Polish resistance movement in World War II

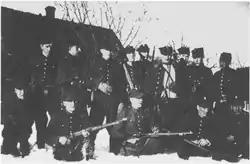
"Hubal" and his partisan unit –winter 1940

During the night of 21–22 January 1940, in the Soviet-occupied Podolian town of Czortków, the Czortków Uprising started; it was the first Polish uprising during World War II. Anti-Soviet Poles, most of them teenagers from local high schools, stormed the local Red Army barracks and a prison, in order to release Polish soldiers kept there.